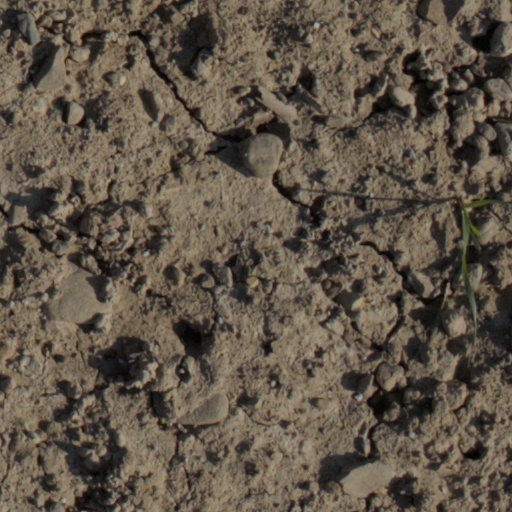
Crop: wheat